Fry's Chocolate Cream

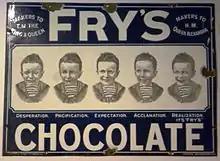
Enamel sign advertising Fry's Chocolate, pre-1925

An unsuccessful mid-1990s relaunch attempt also saw new variants available under the modernised "Fry's Spirit" branding for a while: